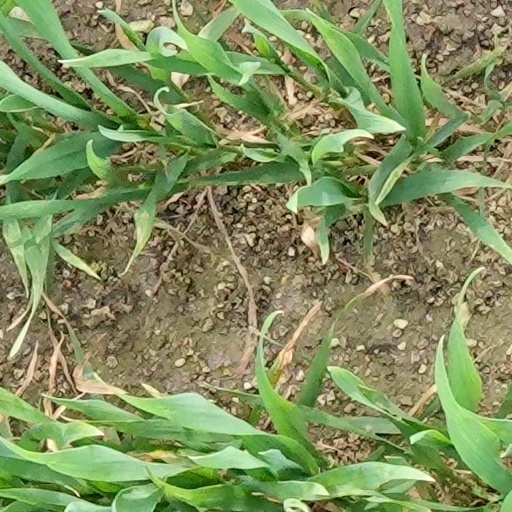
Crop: wheat